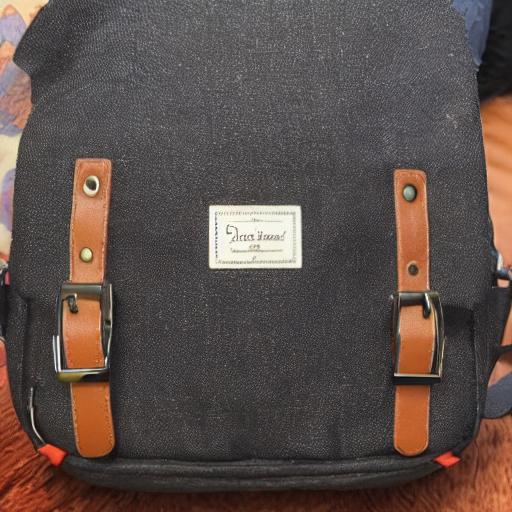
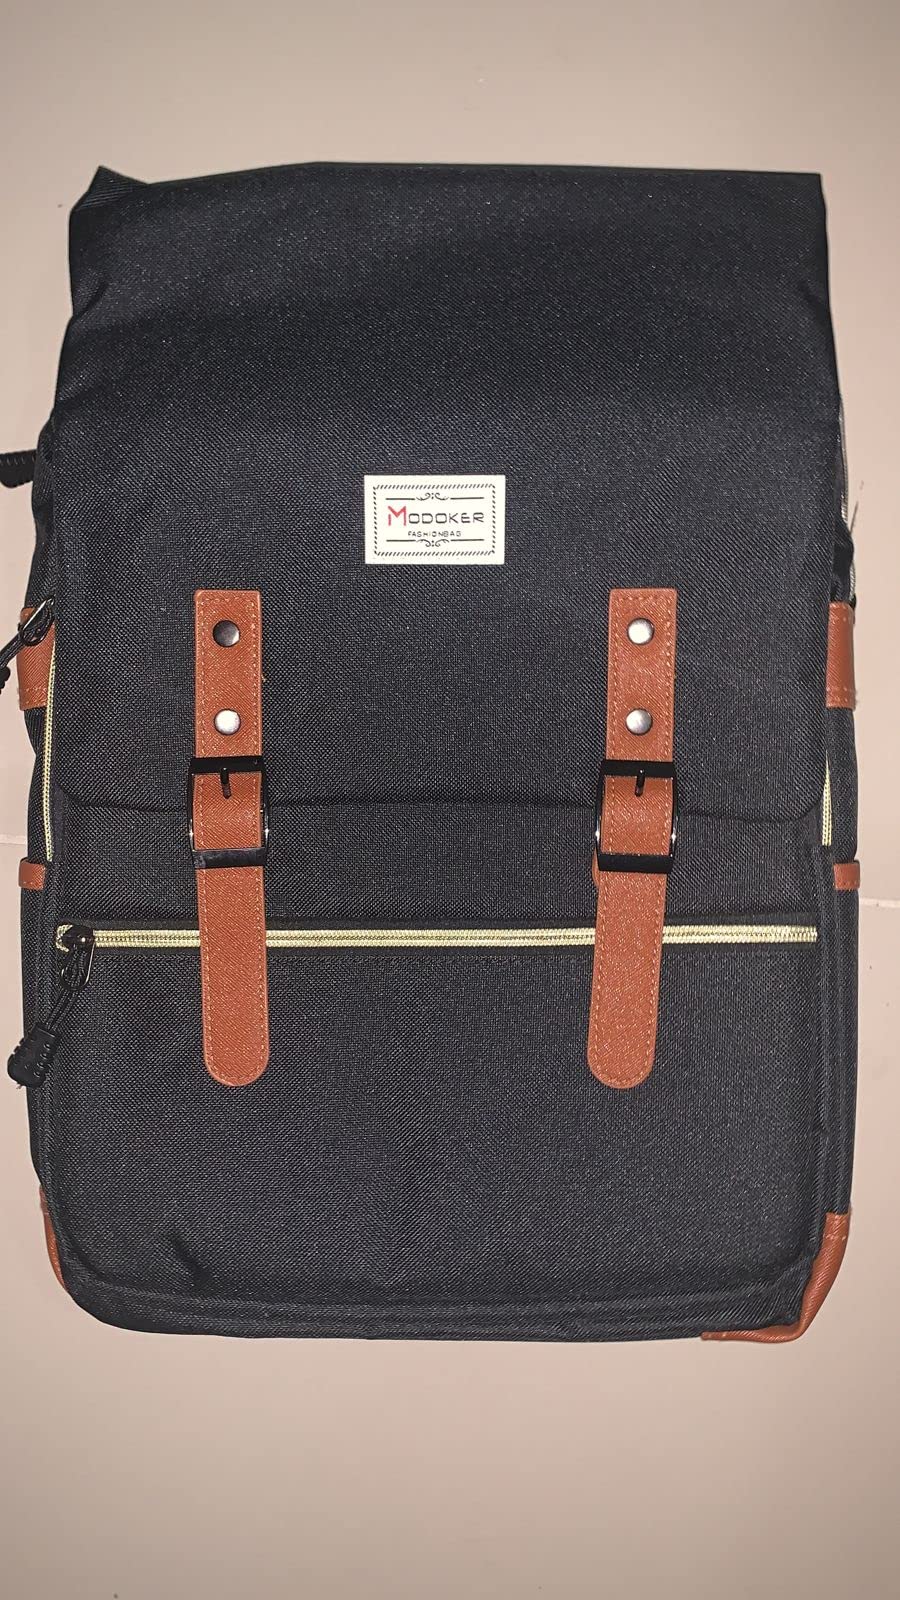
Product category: bag
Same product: no